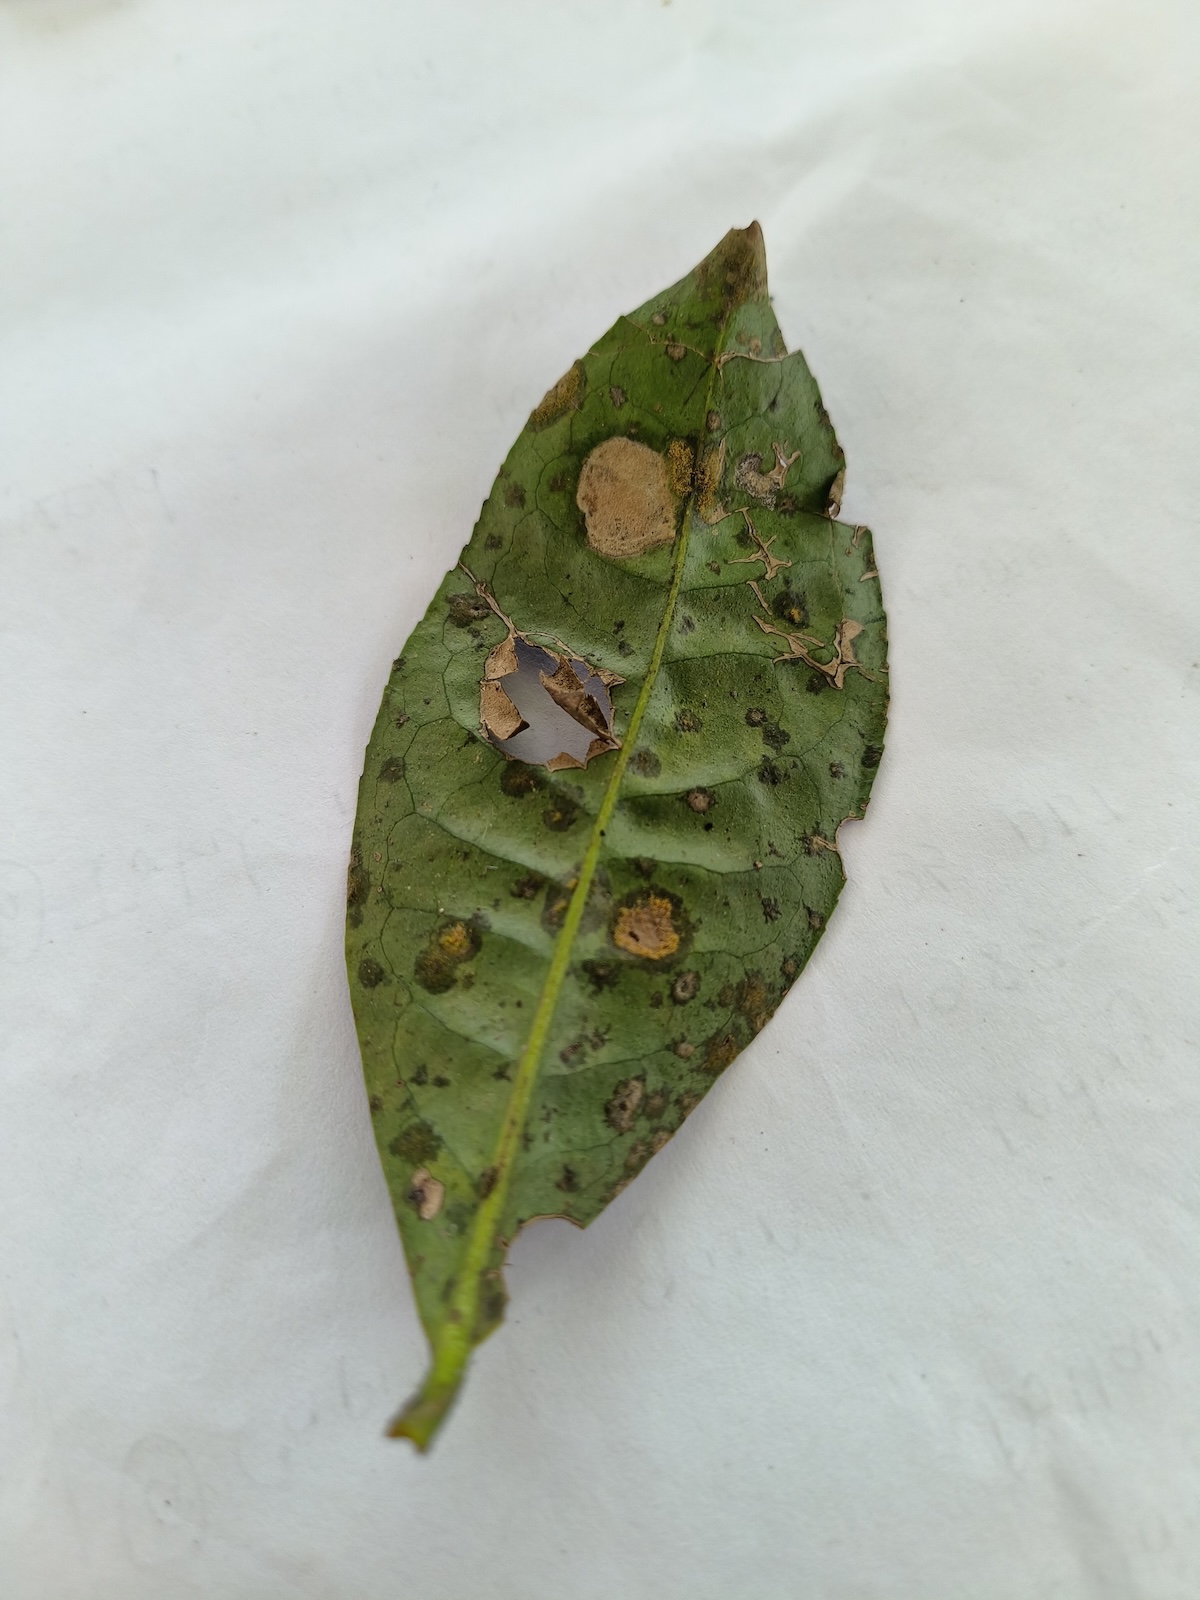
Label: Brown Blight